Dutchbat

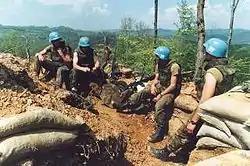

Dutchbat (short for "Dutch Battalion") was a Dutch battalion under the command of the United Nations in operation UNPROFOR. It was hastily formed out of the emerging 11th Airmobile Brigade between February 1994 and November 1995 to participate in peacekeeping operations. It was tasked to execute United Nations Security Council Resolution 819 in the Bosnian Muslim enclaves and the designated UN "safe havens" of Srebrenica and Žepa during the Bosnian War.